We Own the Night (film)

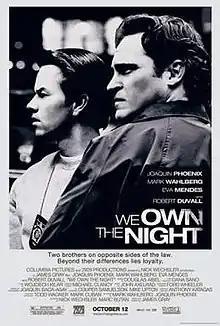
Theatrical release poster

We Own the Night is a 2007 American action thriller film directed and written by James Gray, co-produced by and starring Joaquin Phoenix and Mark Wahlberg, and co-starring Eva Mendes and Robert Duvall. It is the third film directed by Gray, and the second to feature Phoenix and Wahlberg together, the first being 2000's "The Yards". The title comes from the motto of the NYPD's Street Crimes Unit, which disbanded in 2002.